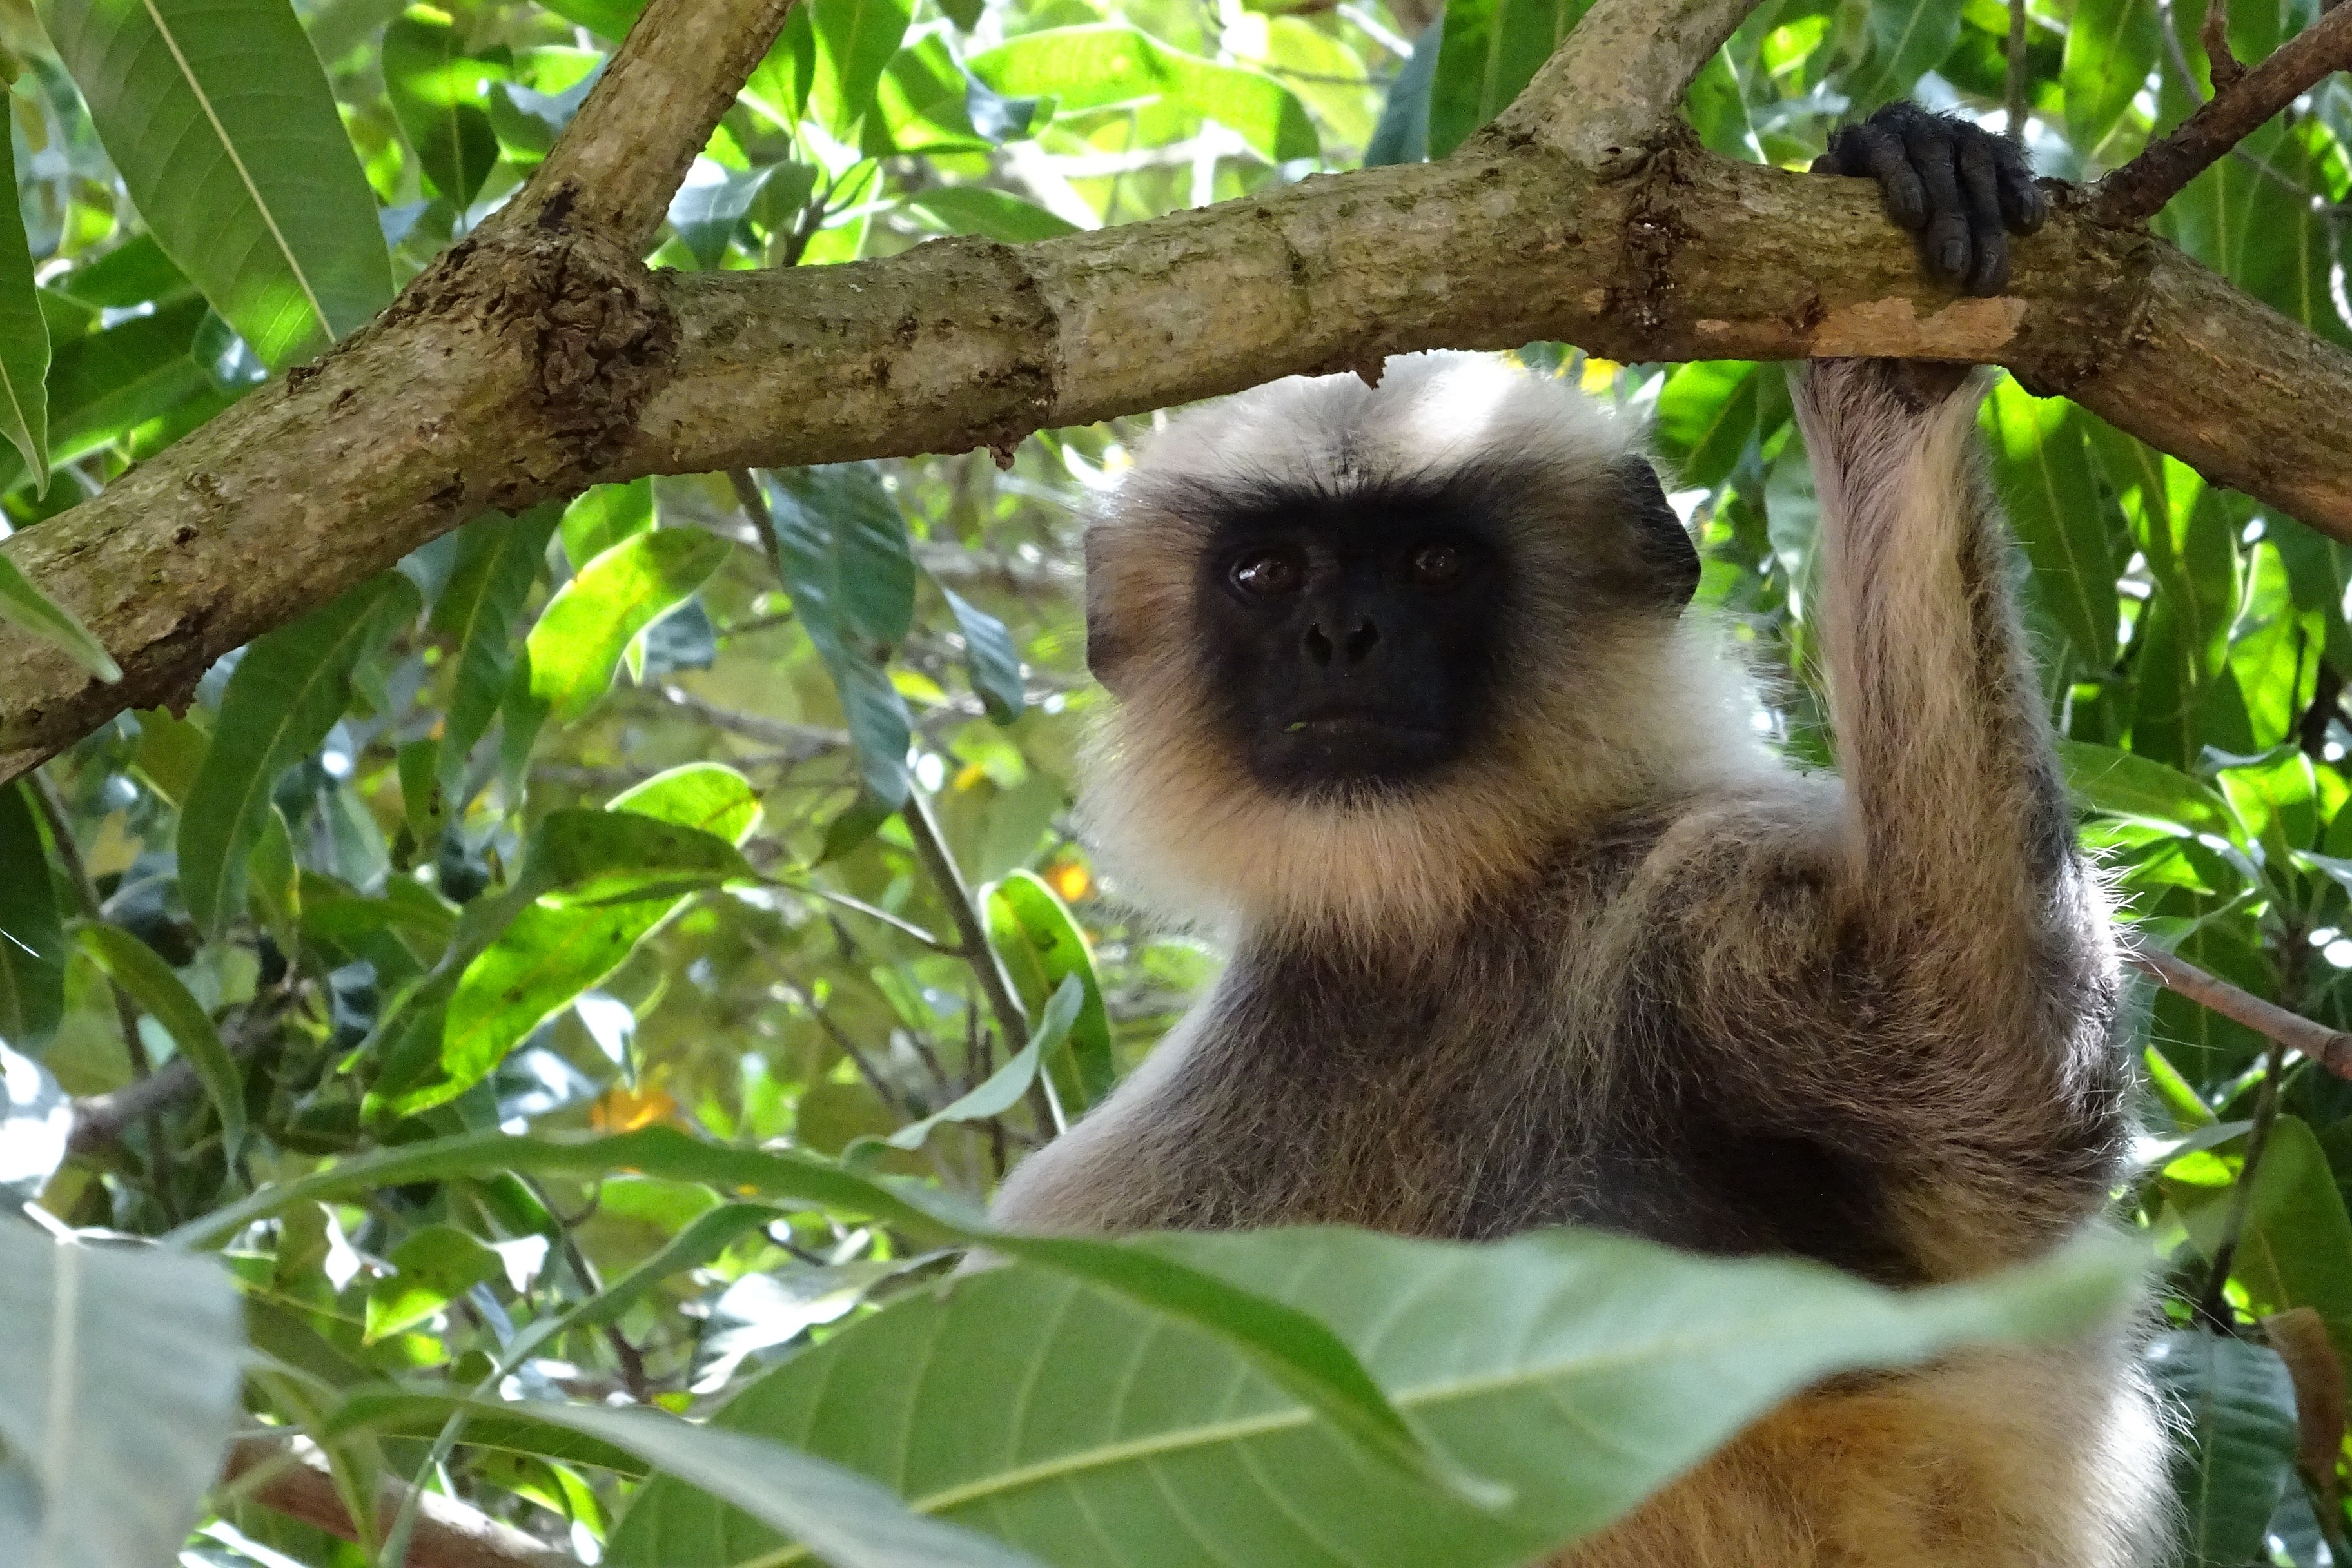
nature, branch, animal, wildlife, wild, jungle, tropical, mammal, monkey, dharwad, fauna, sloth, primate, rainforest, gibbon, vertebrate, india, terrestrial, macaque, karnataka, old world monkey, spider monkey, langur, gray langur, hanuman langur, semnopithecus entellus, capuchin monkey, new world monkey, tufted capuchin, white headed capuchin, three toed sloth